Singapore Botanic Gardens

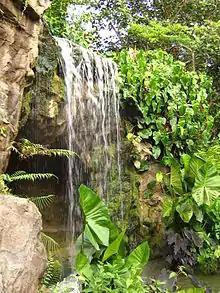
A waterfall in the Ginger Gardens

The National Orchid Garden is the main attraction within the Botanic Gardens. Located on the mid-western side of the Garden, the hilly three-hectare site has a collection of more than 1,000 species and 2,000 hybrids of orchids.